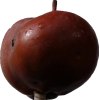
Label: Apple 18